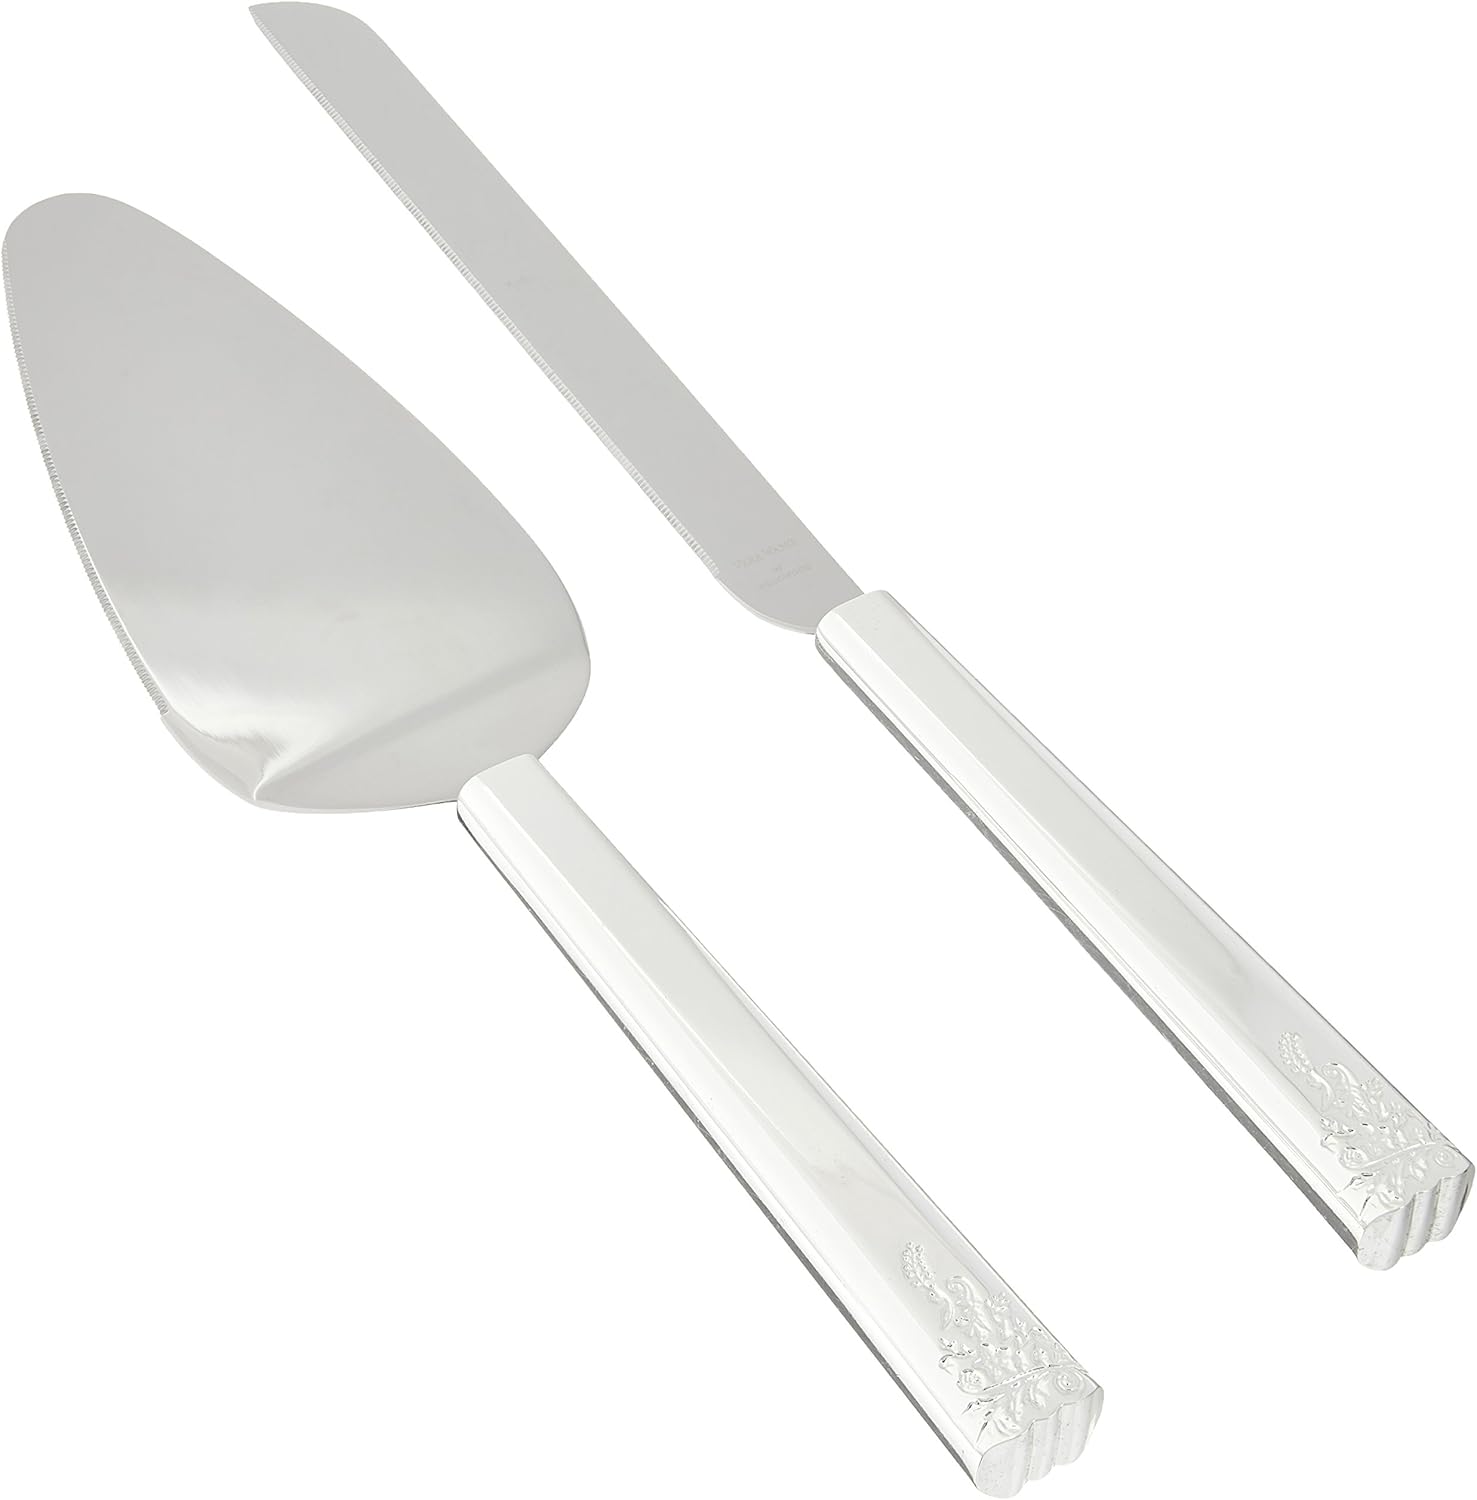
Wedgwood Vera Lace Bouquet Cake Knife and Server Set
Category: Amazon Home
Inspired by the brightly hued corsages from renowned new York designer Vera wang's bridal collection, the Lace collection is characterized by delicate, lace-inspired designs.
Features: Vera Lace Bouquet Collection | Vera Wang Wedgwood | Perfect Wedding Gift